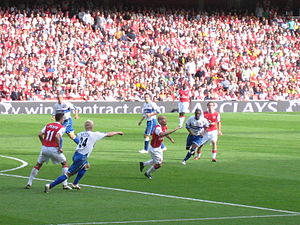
Arsenal F.C. / Historie
Arsenal i kamp mod Middlesbrough 4. september 2006 på Emirates.
Arsenal F.C. er en engelsk Premier League-fodboldklub. Som regel kaldes klubben bare Arsenal eller The Gunners.